Herman Klein

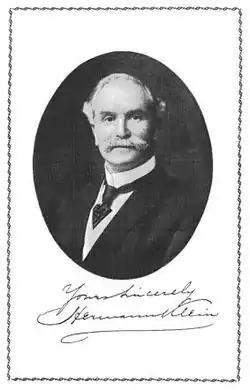
Herman Klein

Herman Klein (born Hermann Klein; 23 July 1856 – 10 March 1934) was an English music critic, author and teacher of singing. Klein's famous brothers included Charles and Manuel Klein. His second wife was the writer Kathleen Clarice Louise Cornwell, and one of their children was the writer Denise Robins.